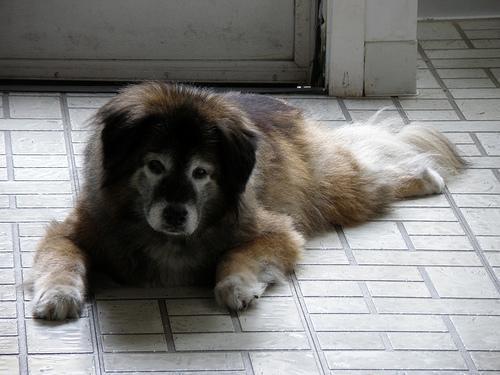
leonberger